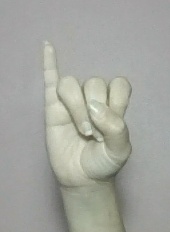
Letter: meem